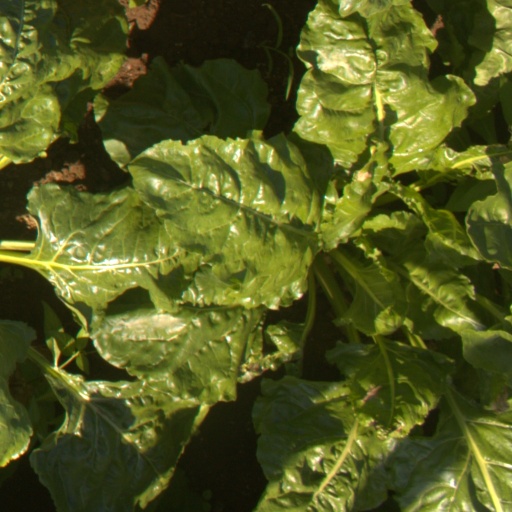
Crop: sugar beet